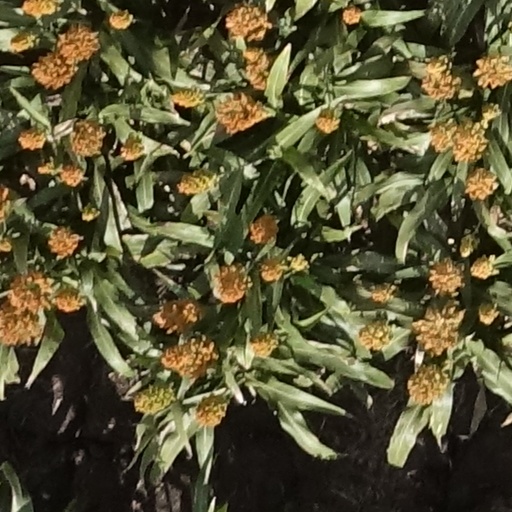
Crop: sorghum